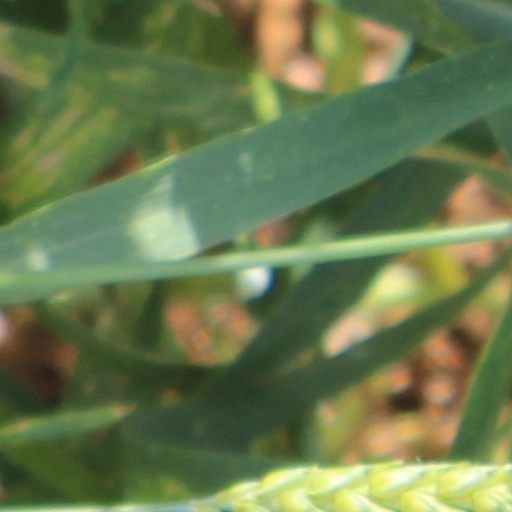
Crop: wheat